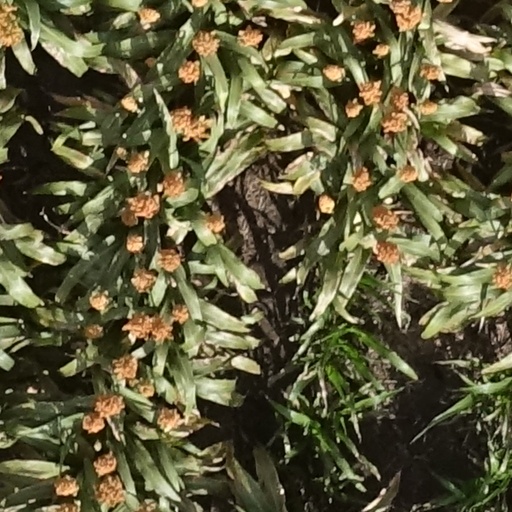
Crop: sorghum